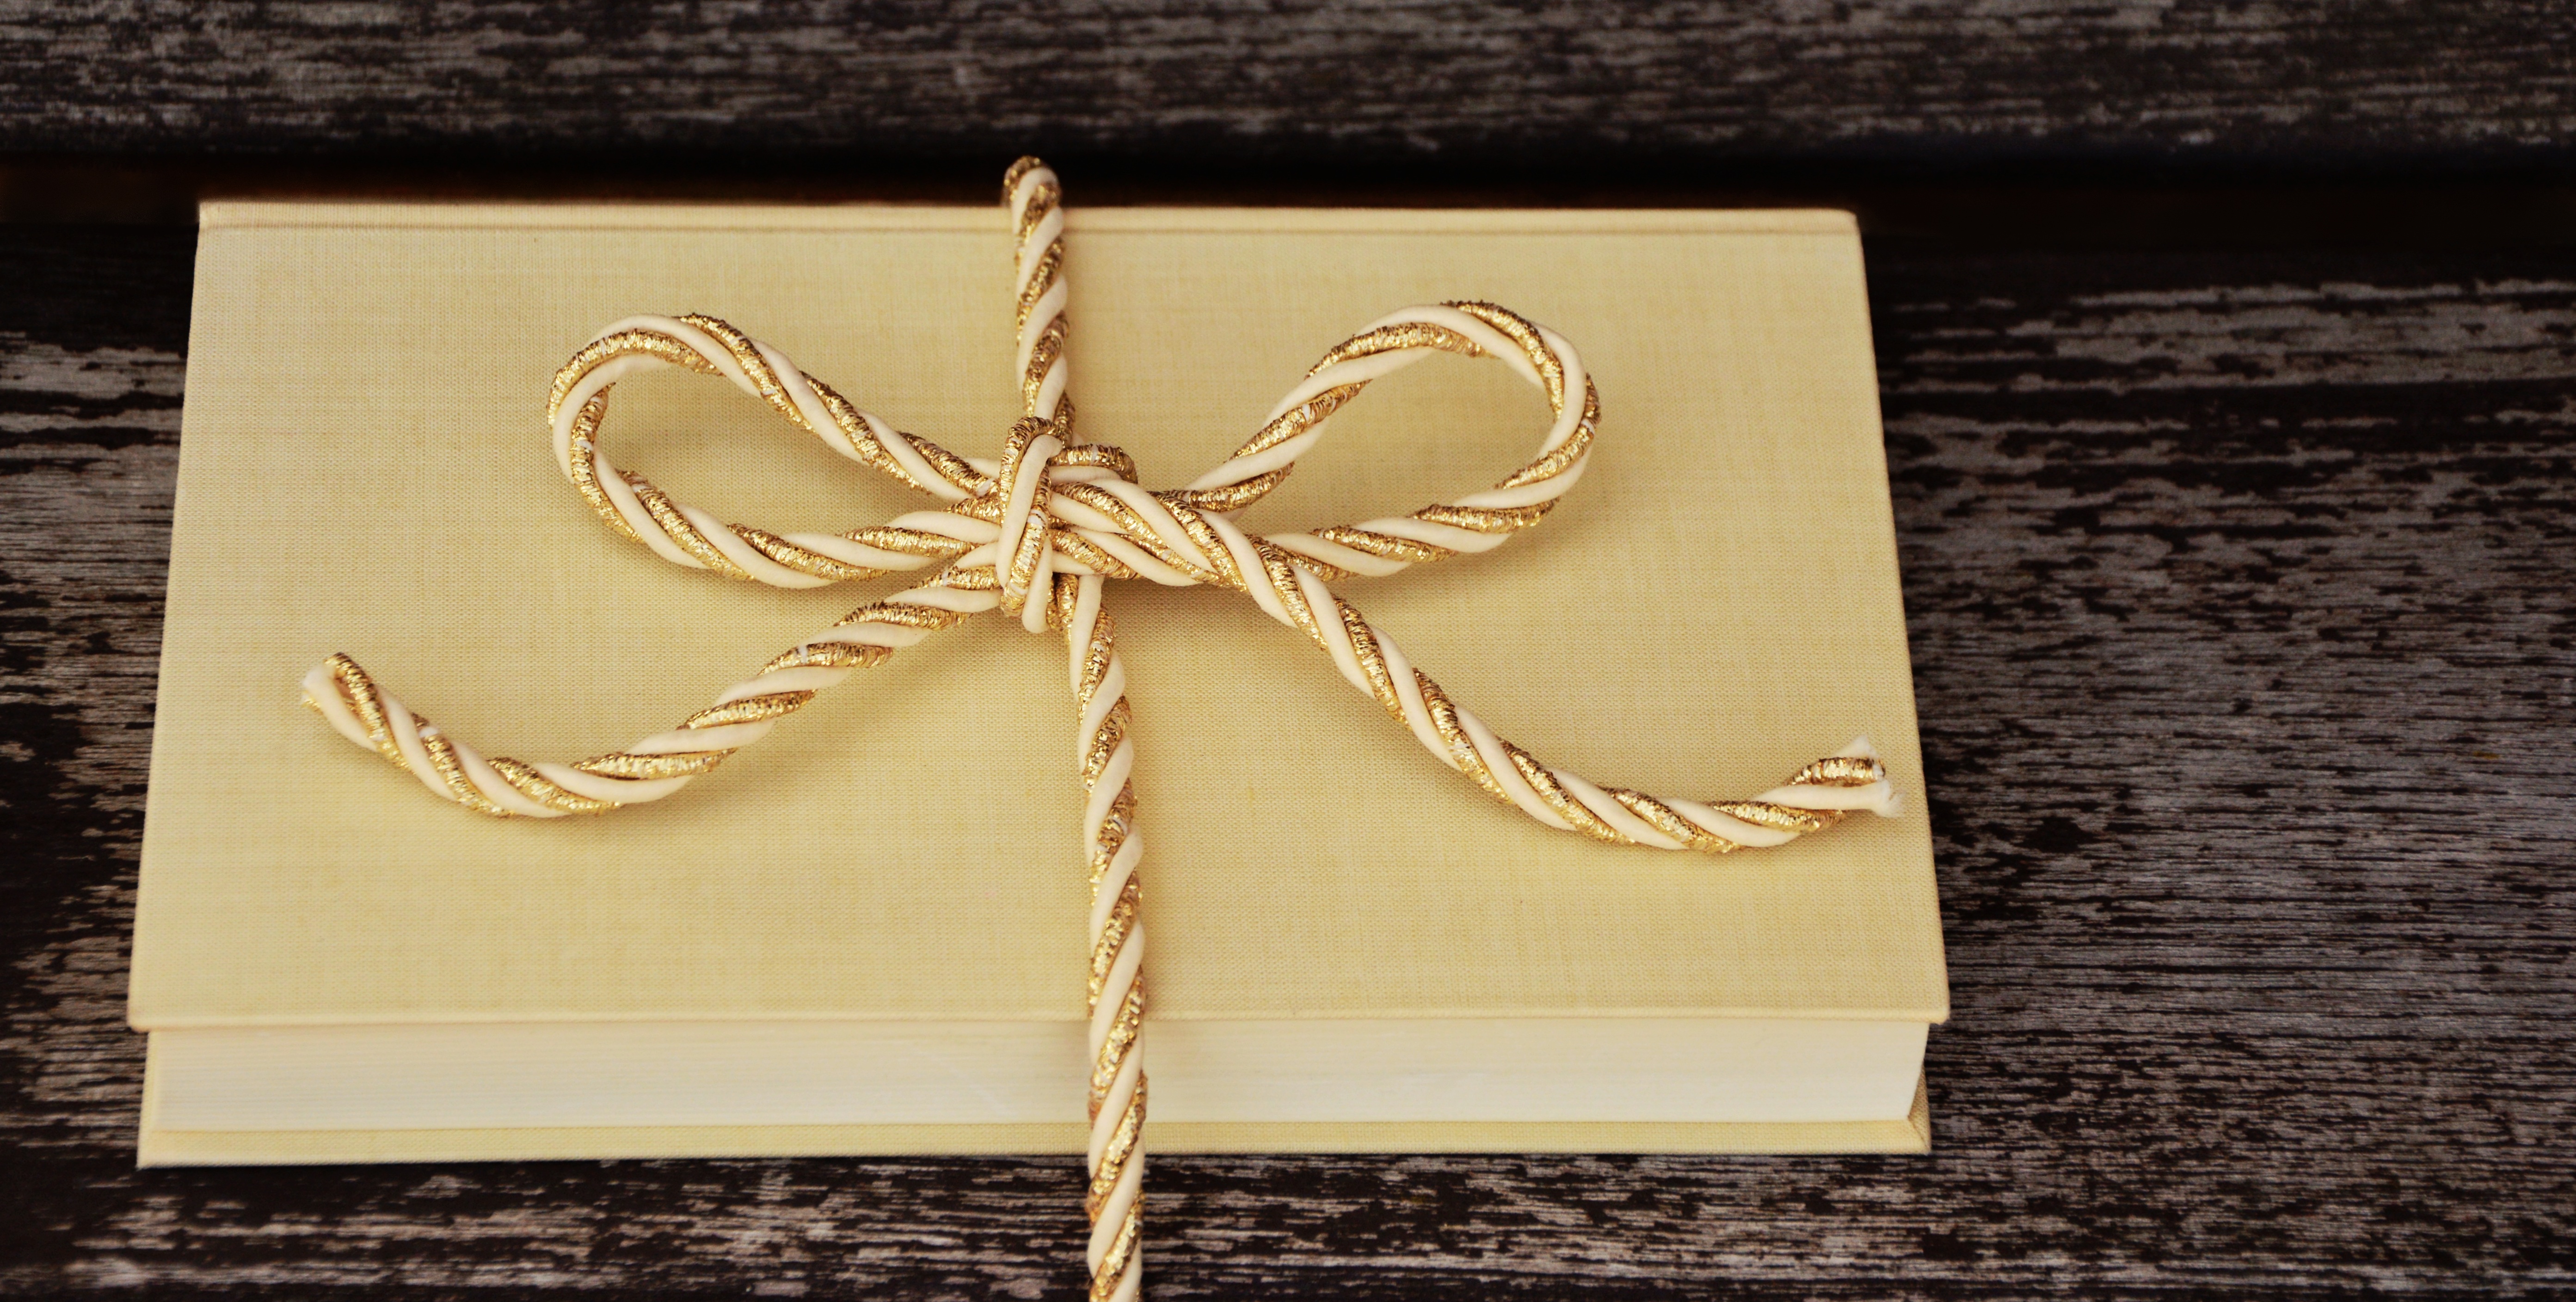
book, chain, gift, golden, cord, jewellery, packaging, packed, pack, gift packaging, book gift, gold cord, christmas gift, fashion accessory